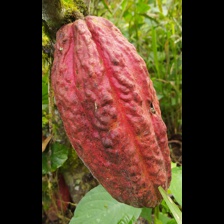
Label: sana